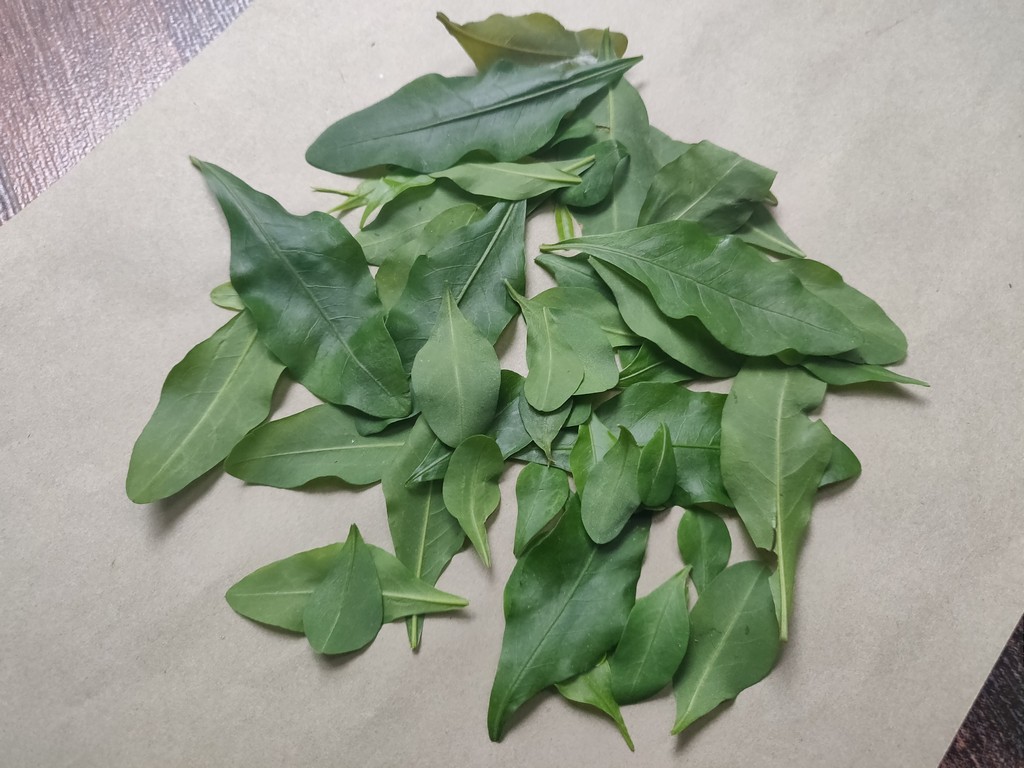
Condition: Healthy
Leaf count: multiple
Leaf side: unknown